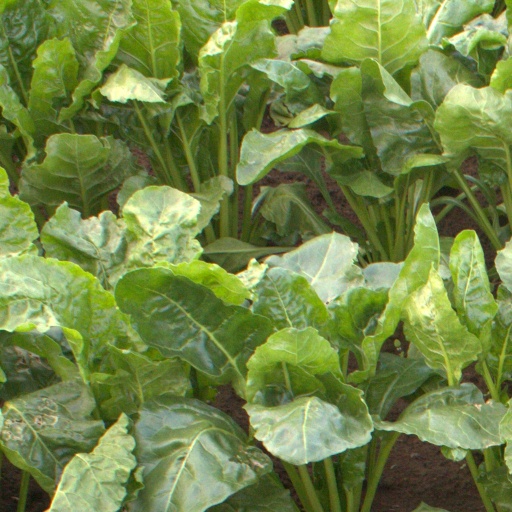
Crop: sugar beet